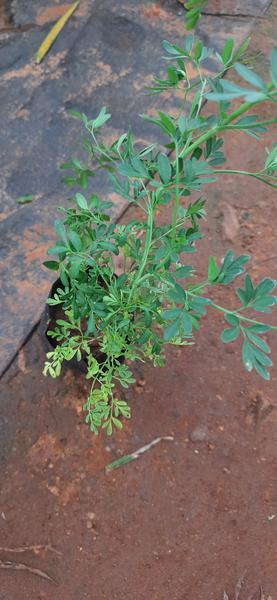
Plant: Nagadali